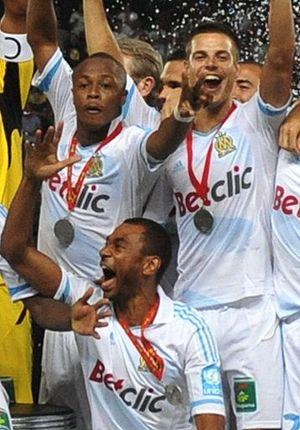
André Ayew, né le 17 décembre 1989 à Seclin, dans le département français du Nord, est un footballeur international ghanéen qui évolue au poste de milieu de terrain à Swansea City.
Édouard Cissé, né le 30 mars 1978 à Pau, est un footballeur français qui évoluait au poste de milieu de terrain. Il est également consultant pour l'émission Téléfoot.
César Azpilicueta Tanco, né le 28 août 1989 à Pampelune, est un footballeur international espagnol qui évolue au poste de défenseur à Chelsea, club dont il est le capitaine.